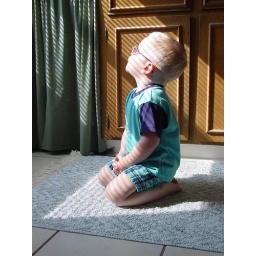
I caught my 2 year old son praying in our kitchen one morning. Fortunately the camera was close by.